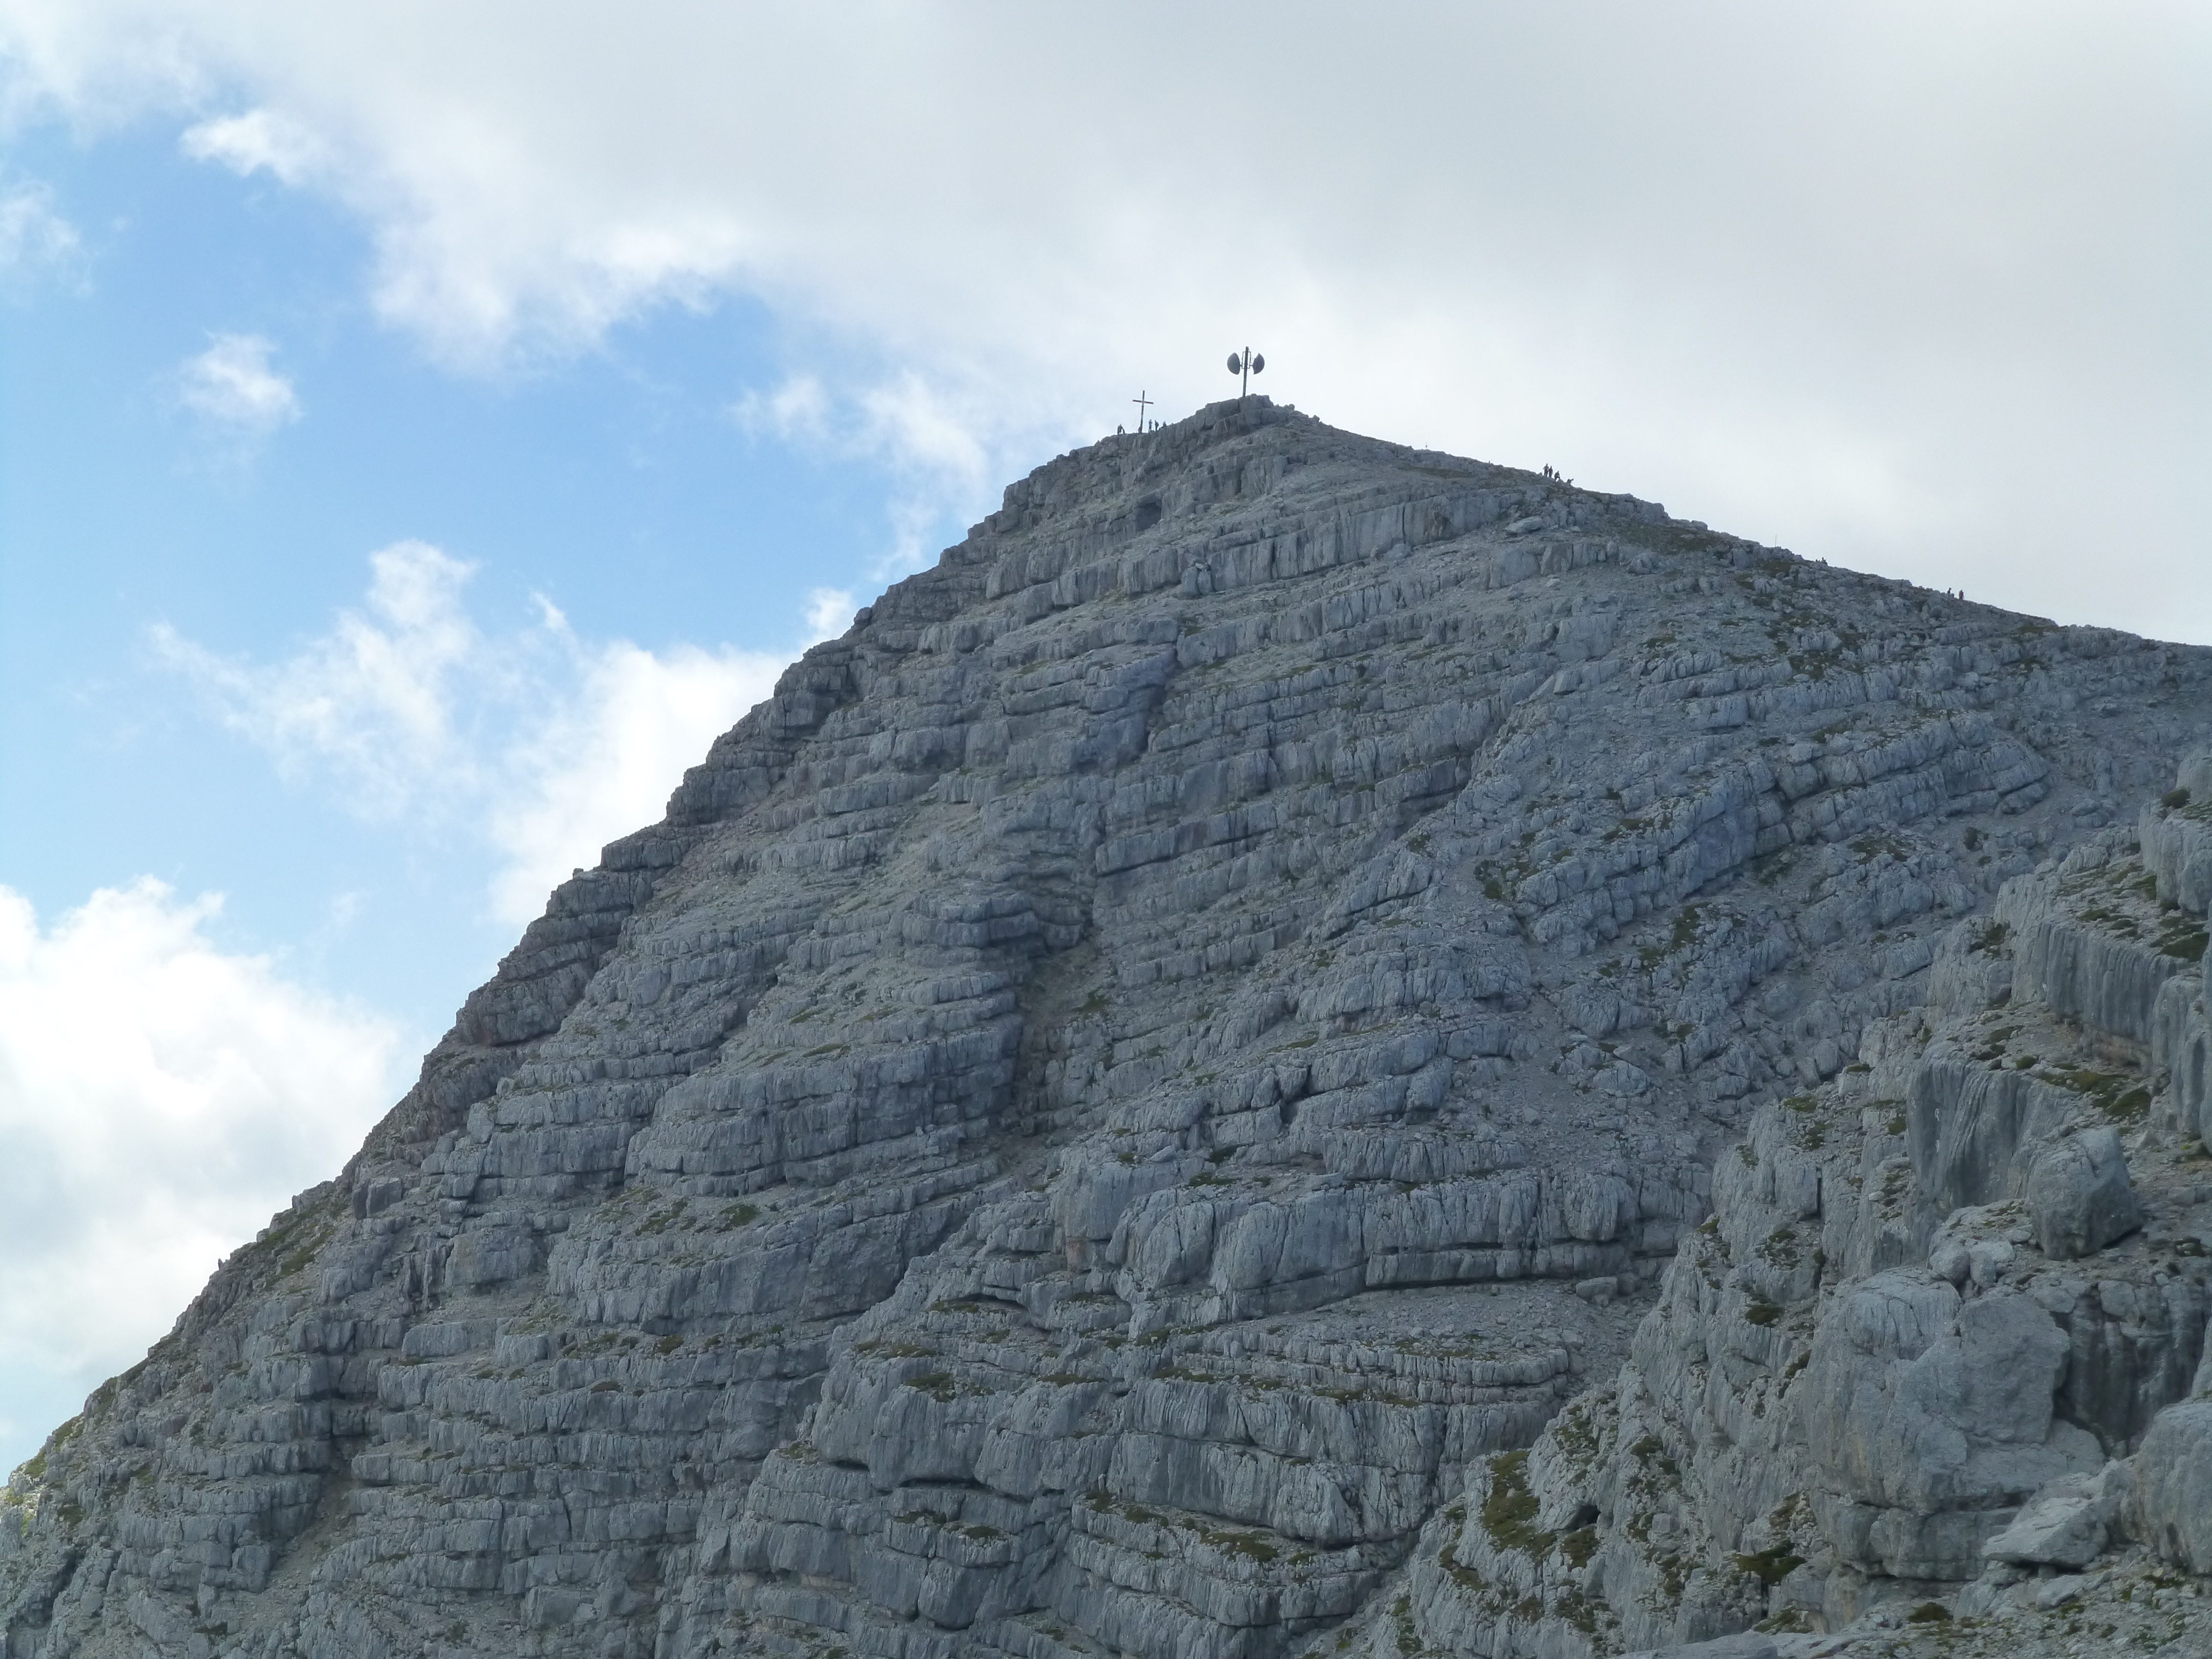
landscape, nature, rock, mountain, adventure, view, mountain range, monument, panorama, alpine, terrain, ridge, summit, austria, stones, geology, badlands, plateau, fell, landform, geographical feature, mountainous landforms